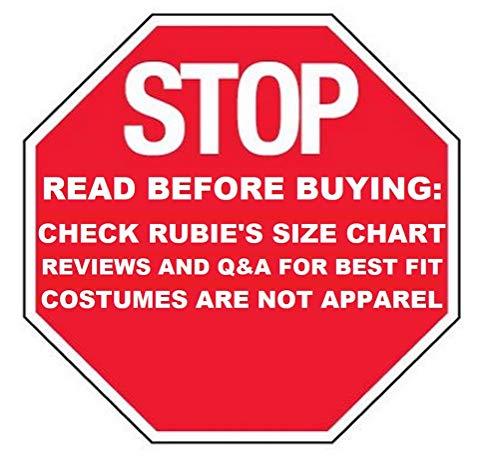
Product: Adult Elf Costume
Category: Clothing, Shoes & Jewelry | Costumes & Accessories | Women | Costumes & Cosplay Apparel | Costumes
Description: Green Women's Elf dress costume.
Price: $13.99